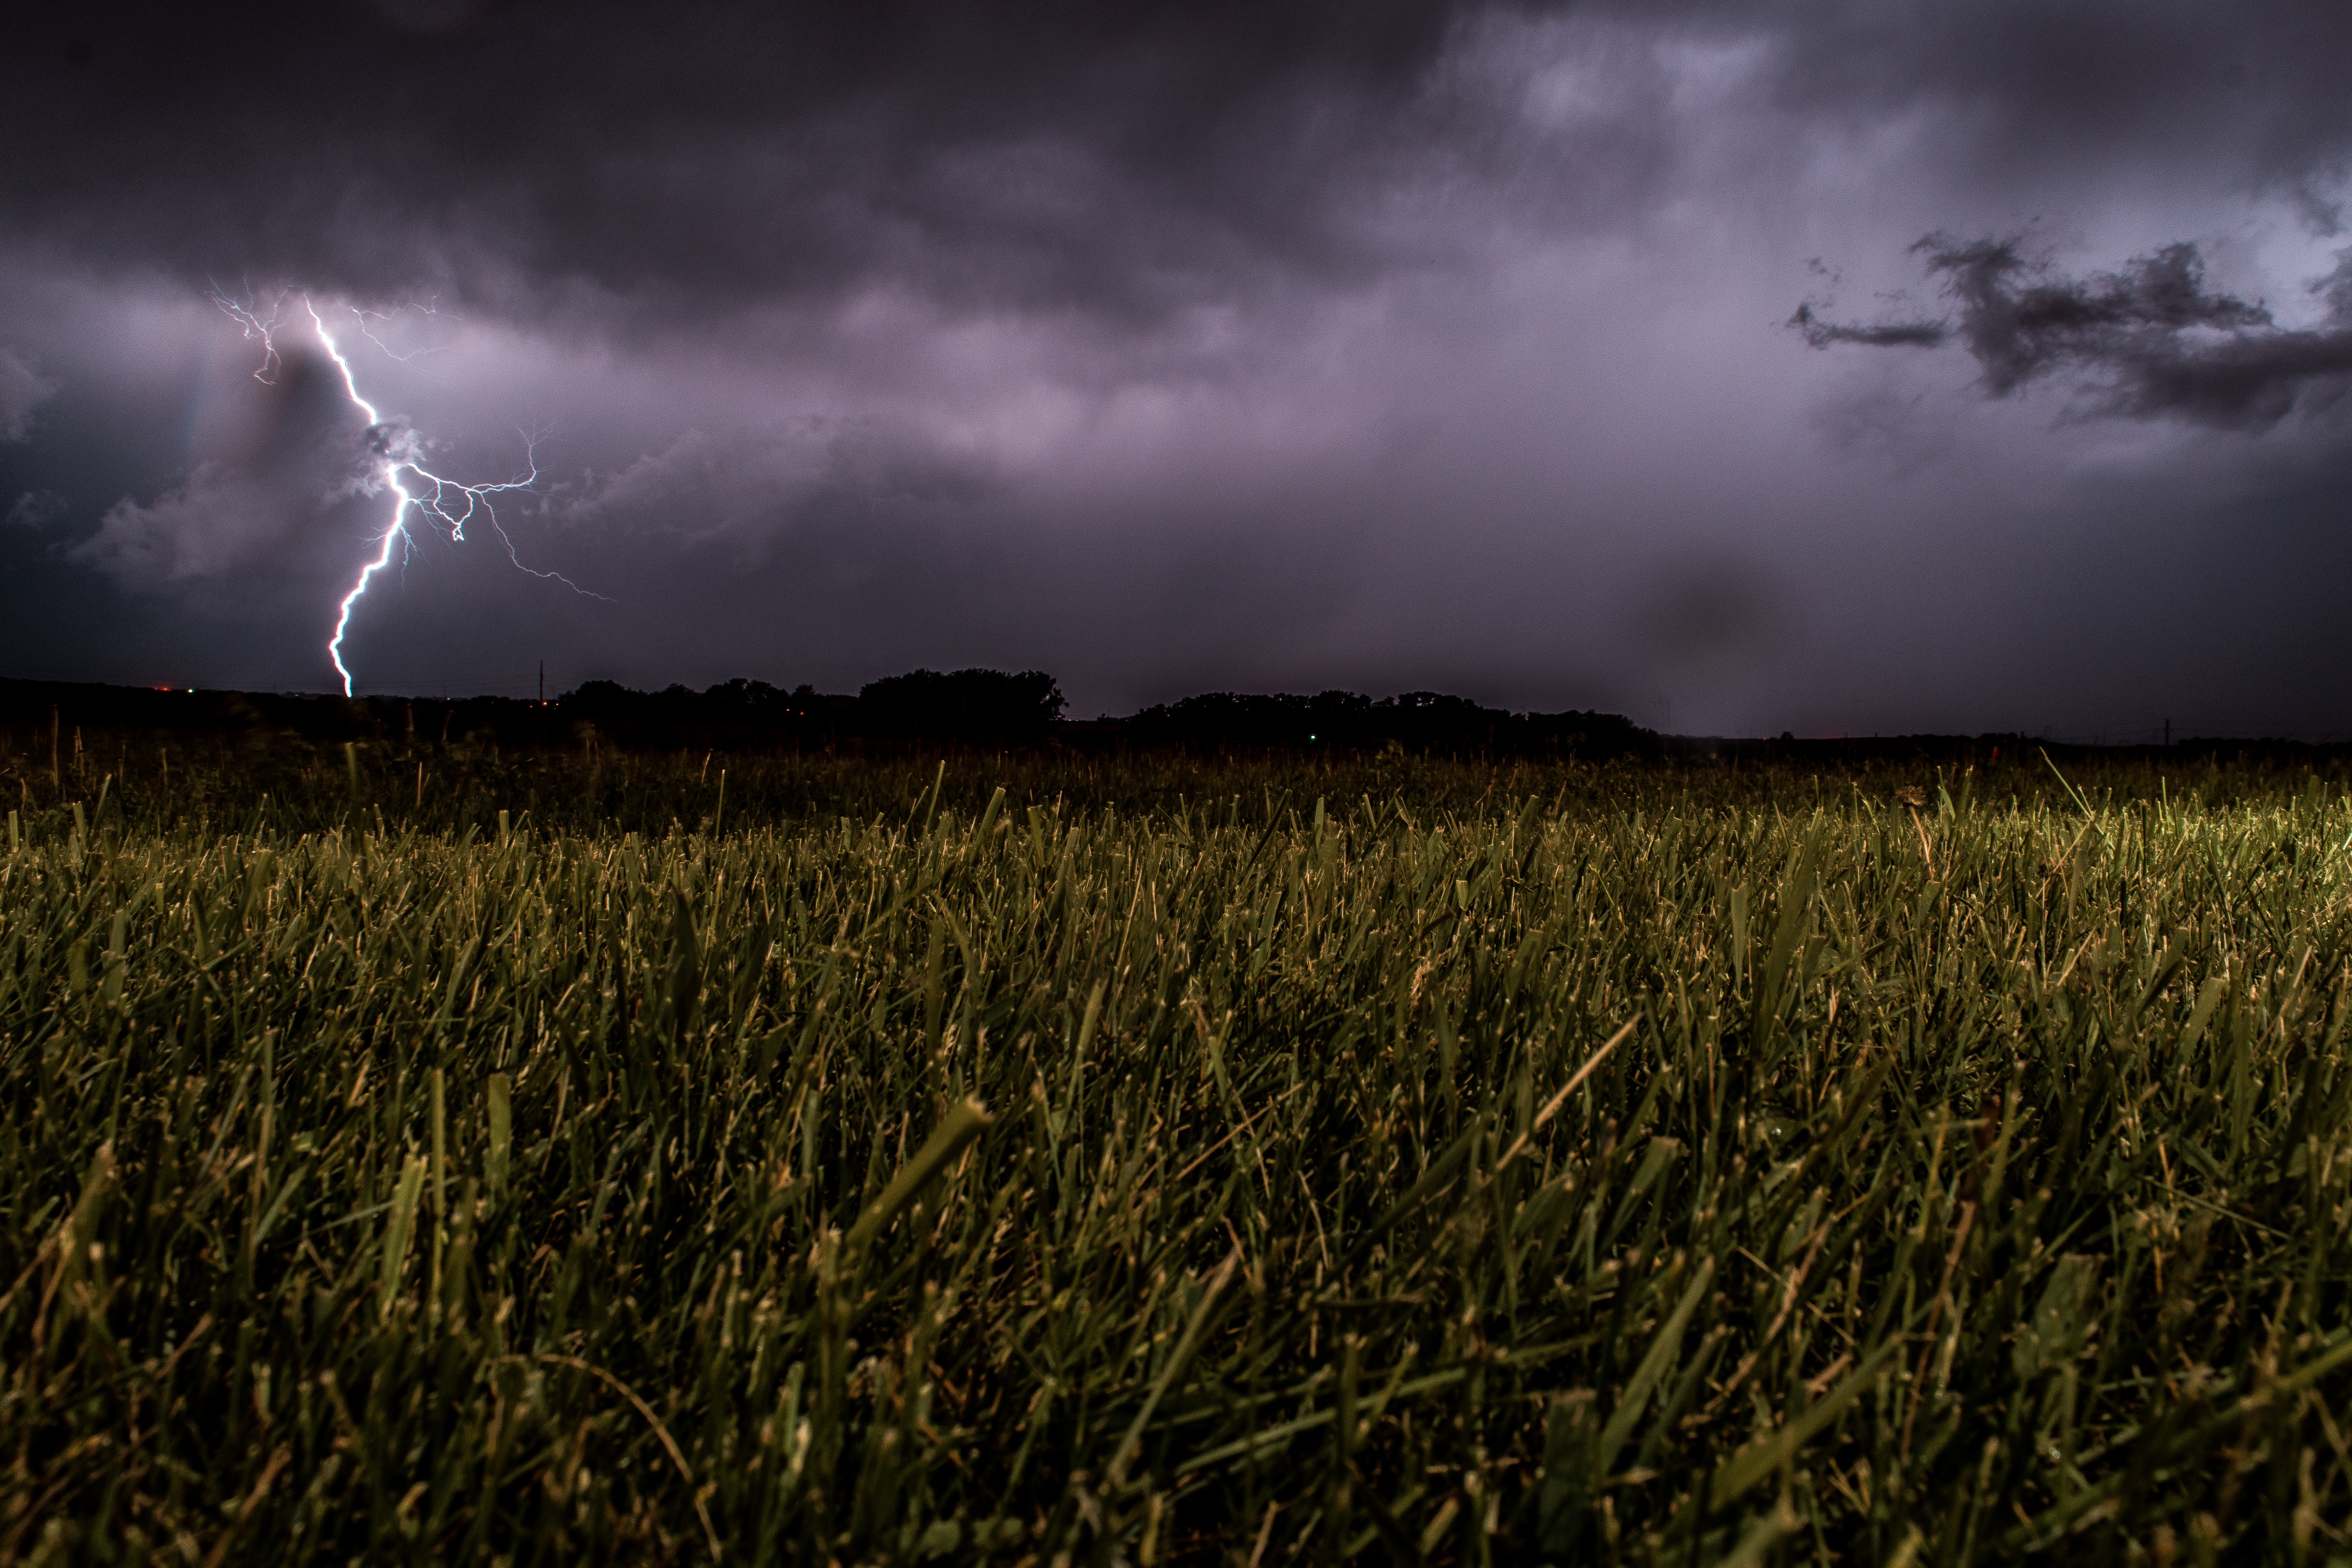
nature, grass, light, cloud, sky, field, prairie, sunlight, wind, weather, storm, soil, darkness, lightning, thunder, grass family